The Hold-Up of the Leadville Stage

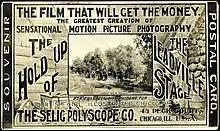

The Hold-Up of the Leadville Stage is a 1904 American short silent Western film directed by Harry Buckwalter.